List of birds of the United States

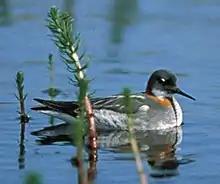
Red-necked phalarope

The family Charadriidae includes the plovers, dotterels, and lapwings. They are small to medium-sized birds with compact bodies, short thick necks, and long, usually pointed, wings. They are found in open country worldwide, mostly in habitats near water.